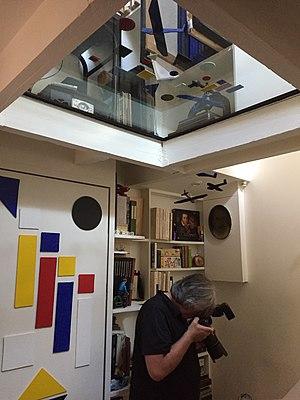
le photographe, Yves Sarrans, à l'atelier, photographié par l'artiste
Emmanuelle Amsellem, née à Cannes le 22 juin 1962, est une artiste-peintre non-figurative qui se distingue depuis 2007 par le choix d’un genre, le monochrome, avec un medium, la peinture à l’huile sur toile de lin, et une technique, le pointillisme au couteau à palette. Cette méthode, qui a été mise au point à partir de l’observation d’un tableau de Paul Signac, Notre-Dame de Paris, a été définie par le philosophe et éditeur Arthur Cohen comme un « néo-impressionnisme abstrait ».